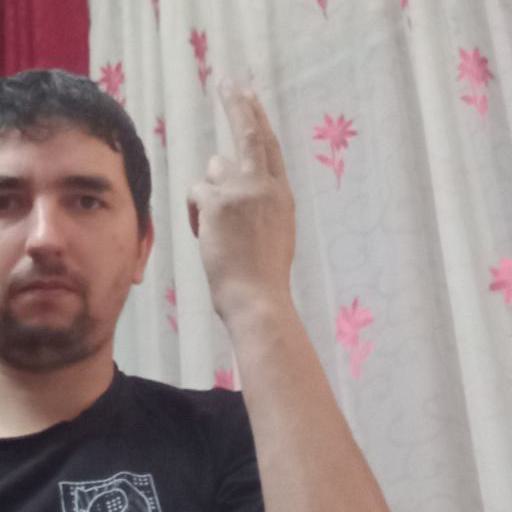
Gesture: two_up_inverted